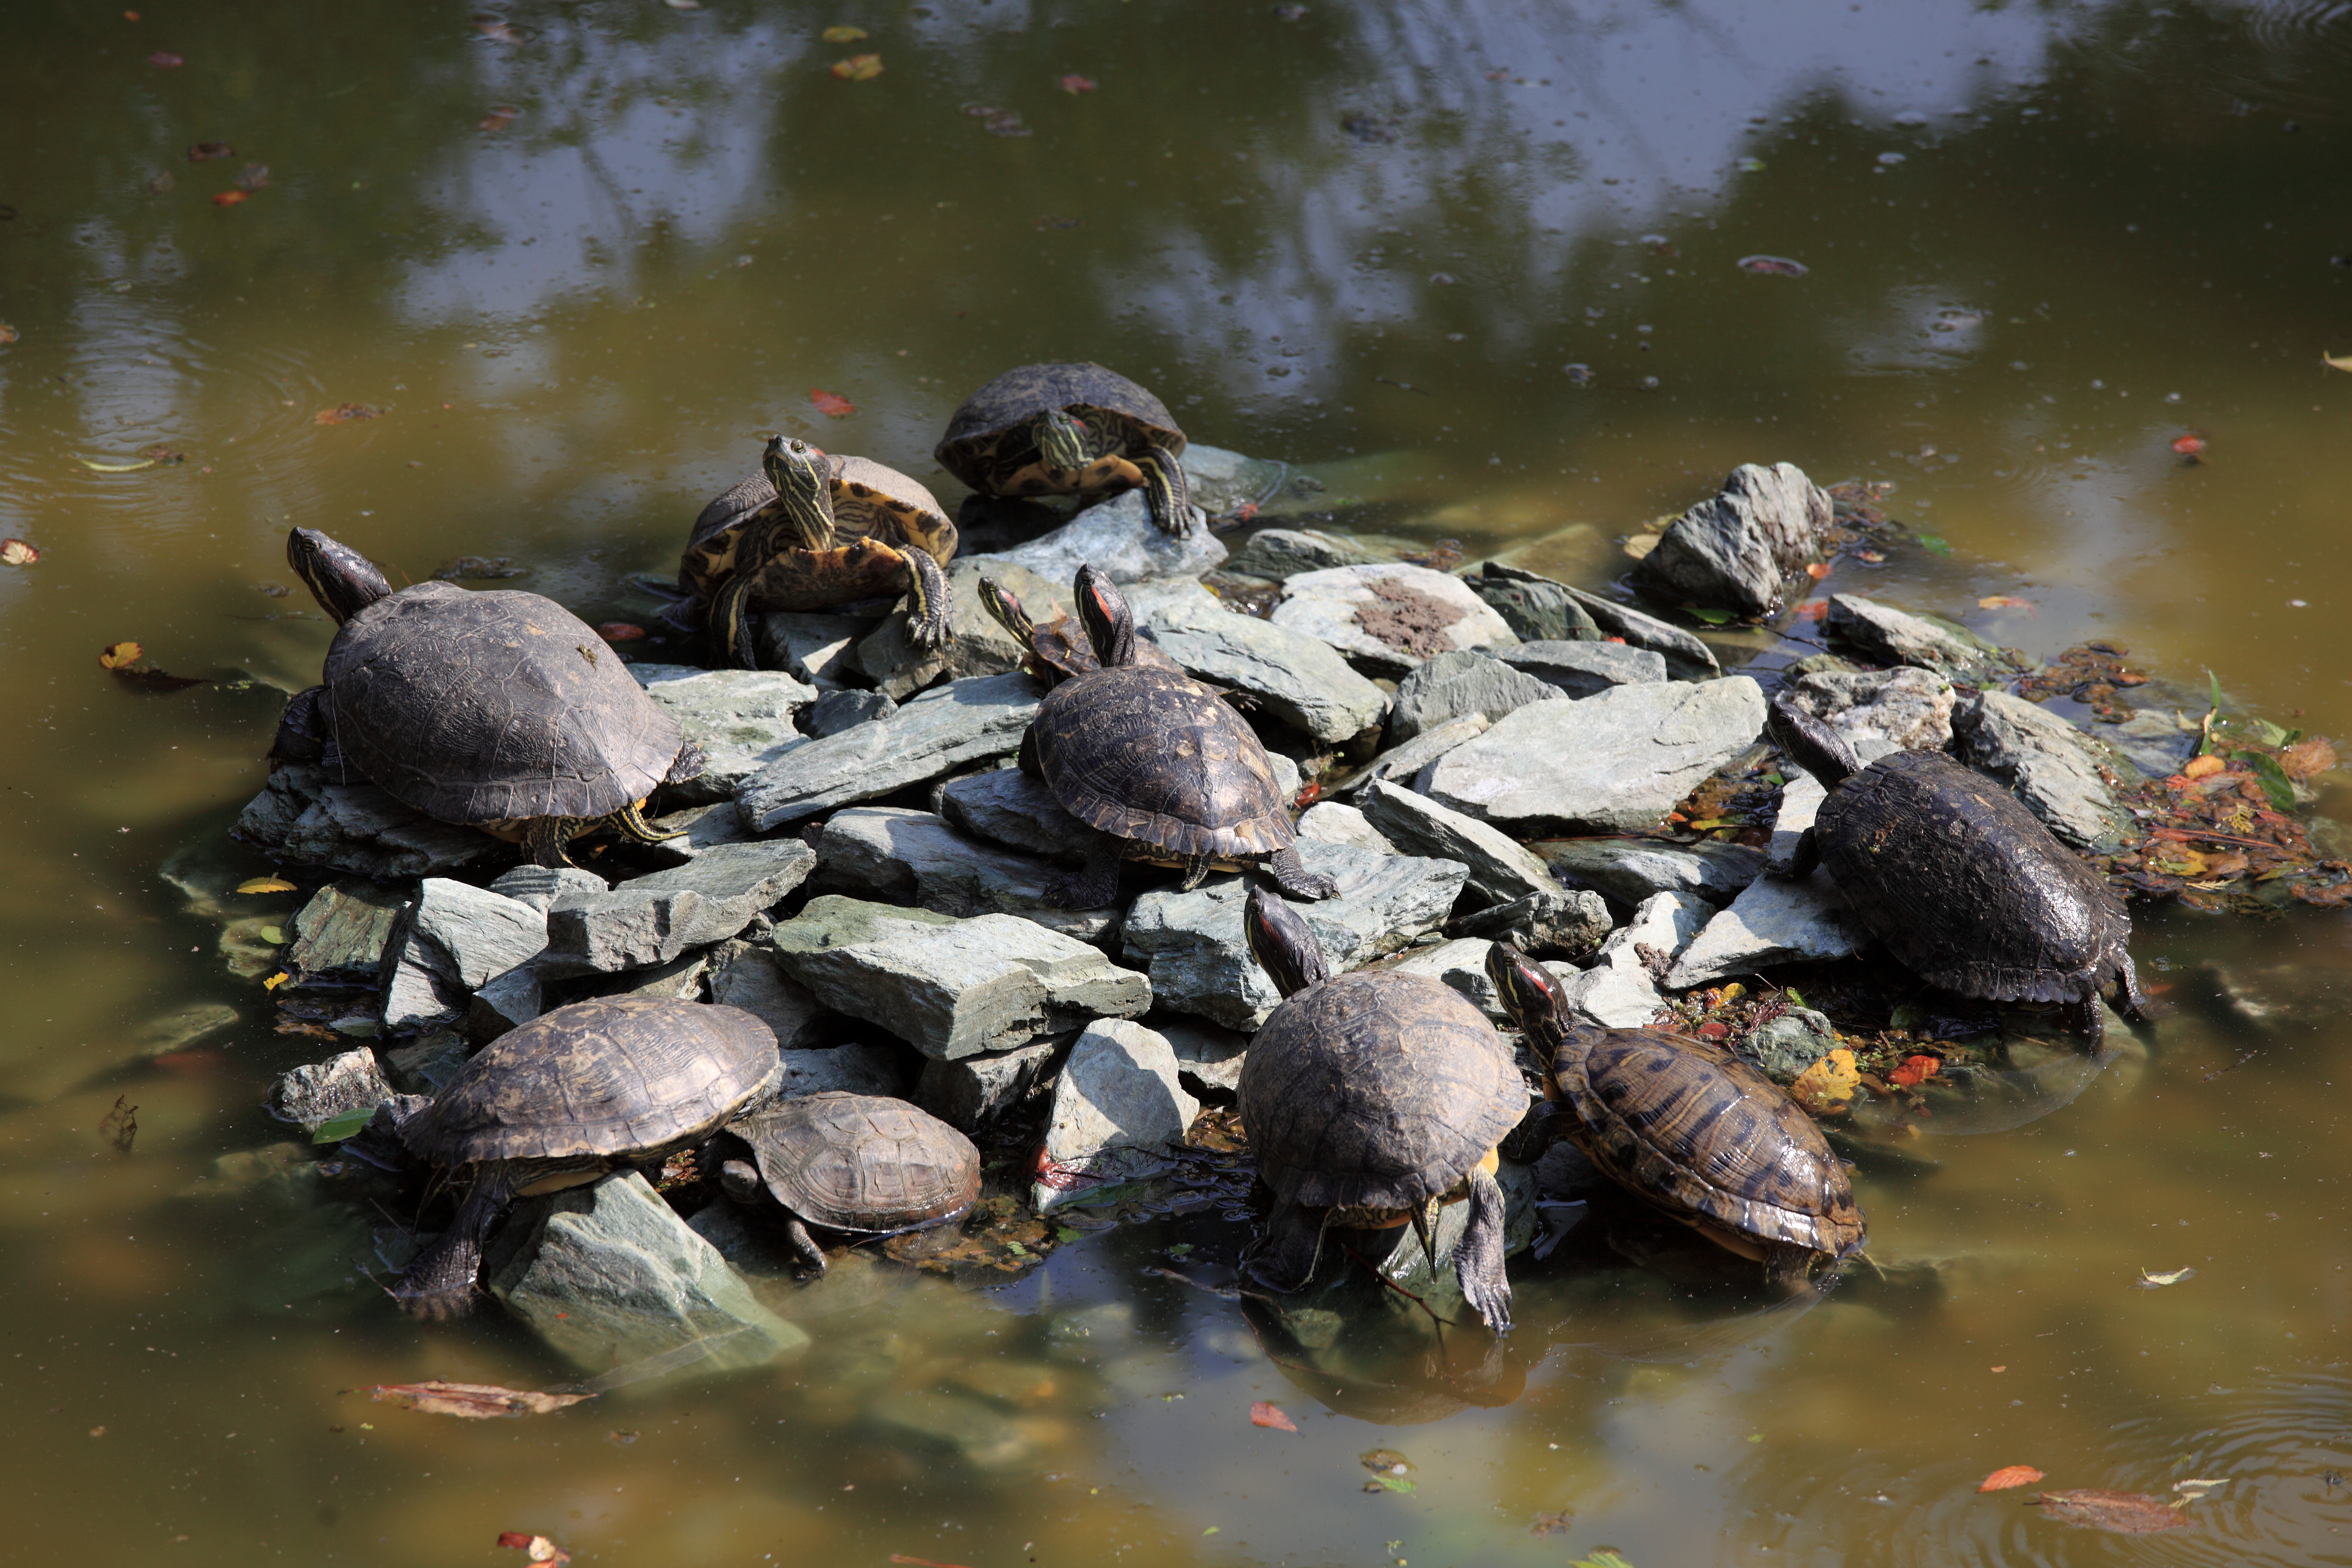
water, nature, bird, architecture, pond, wildlife, reflection, high, turtle, fauna, temple, duck, nara, 5d, hires, waterfowl, markii, water bird, hi, res, resolution, houryuuji, ducks geese and swans